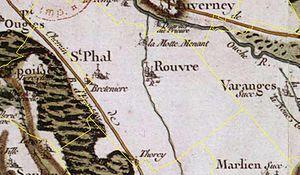
Rouvres-en-Plaine est une commune française située dans le département de la Côte-d’Or en région Bourgogne-Franche-Comté.